Marcia Esparza

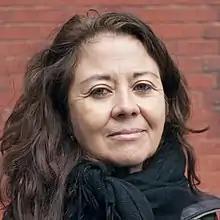
Dr. Marcia Esparza

Dr. Marcia Esparza is a professor of sociology at John Jay College of Criminal Justice"." She is known for her research on state violence, genocide, and collective memory-silence that are the product of mass killings. She is the founder of Historical Memory Project, HMP and the author of Silenced Communities: Legacies Resistance to Militarization and Militarism in a Guatemalan Rural Town, 2017 (Berghahn Books).